Irkab-Damu

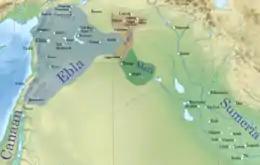
Ebla at the end of Irkab-Damu's reign

Irkab-Damu succeeded king Igrish-Halam, whose reign was characterized by an Eblaite weakness, and tribute paying to the kingdom of Mari with whom Ebla fought a long war. Irkab-Damu started his reign by concluding a peace and trading treaty with Abarsal (probably located along the Euphrates river east of Ebla), one of the first recorded treaties in history. Ebla paid tribute to Mari during Irkab-Damu's first years on the throne. A letter from king Enna-Dagan of Mari was discovered at Ebla, and was used by the Mariote monarch as a tool to assert Mari's authority, as it contained a historic telling of the victories won by Enna-Dagans's predecessors over Ebla.